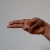
The image shows a hand gesture representing the letter 'H' in Indian Sign Language.